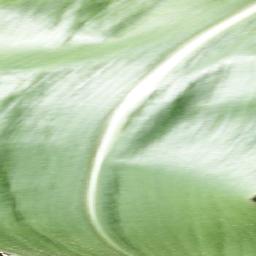
Label: Corn___healthy